Iowa Primary Highway System

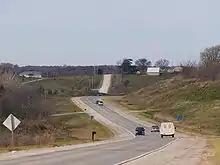
U.S. Route 34 near Chariton, a typical rural Iowa scene along Iowa's highways.

The study committee urged caution on immediately adopting their report, instead recommending to adopt the findings over time. As a result, in 1980, a large number of local service primary highways were turned over to counties and local jurisdictions.